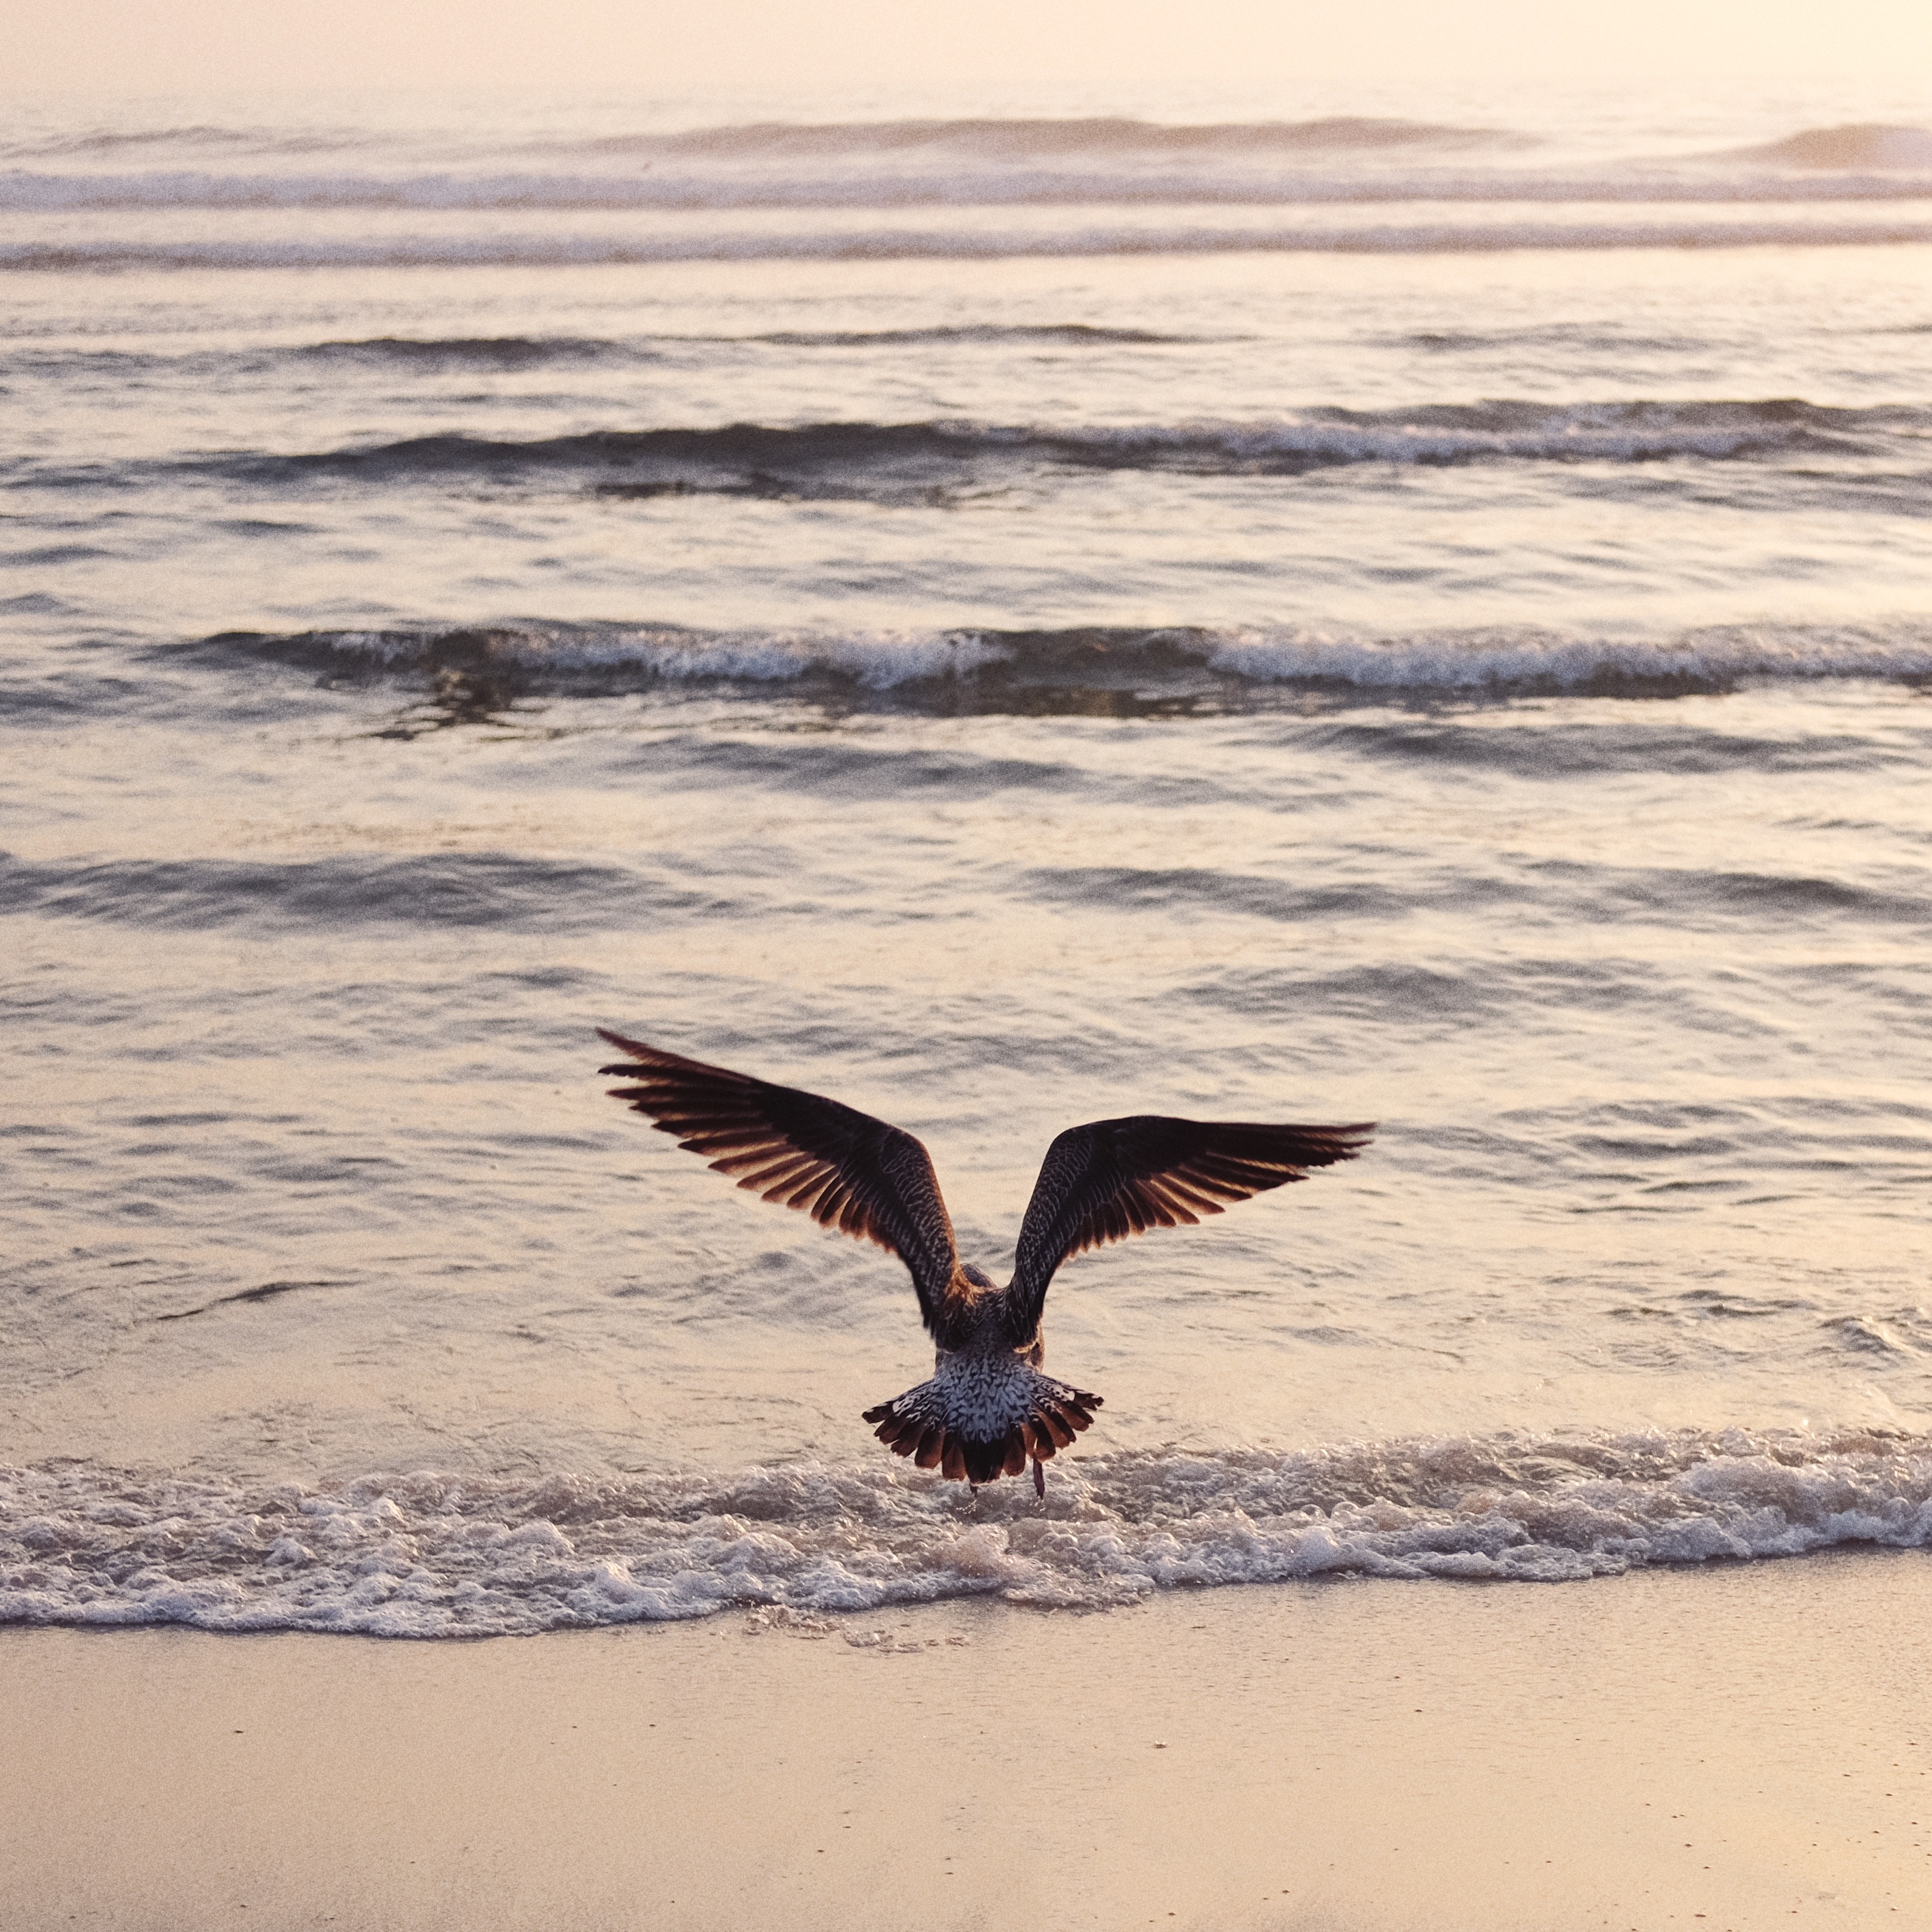
beach, sea, coast, sand, ocean, bird, wing, shore, wave, seabird, wildlife, gull, body of water, charadriiformes